Charlene Mitchell

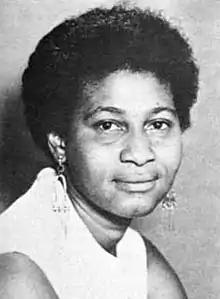

Charlene Alexander Mitchell (June 8, 1930 – December 14, 2022) was an American international socialist, feminist, labor and civil rights activist. In 1968, she became the first Black woman candidate for President of the United States.